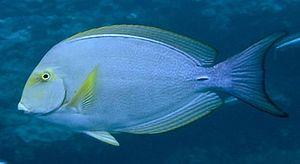
Le genre Acanthurus regroupe des poissons-chirurgiens appartenant à la famille des Acanthuridae.
Acanthurus xanthopterus, ou communément nommé Chirurgien à nageoires jaunes ou encore Chirurgien pourpre, est une espèce de poissons de la famille des Acanthuridae, soit les poissons-chirurgiens.